Gonggar County

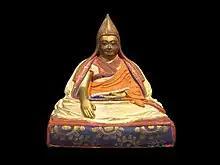
The Fifth Dalai Lama, instrumental in enlarging the Dorjezha Monastery

Dorjezha Monastery, situated on a hilltop, blends well with the rock setting and is named after the rock known as Vraja, the green coloured gemstones found behind the monastery. The literal meaning of ‘Dorjezha’ is “Diamond Hill.” It was initially built on modest lines, on the right bank of the Yarlung River by a wealthy local man known as Doxie Dorje. The monastery was destroyed completely in 1717 during Zungar invasion of this area. It was, however, rebuilt in 1718. Further, the monastery was supported by the Fifth Dalai Lama and consequently, it underwent major improvements and became one of the famous monasteries of Tibet. At the peak of its popularity, 2000 monks of Nyingma sect resided here; it is known as the only ancestral monastery of the Sakyapa sect. It was substantially damaged during the Cultural Revolution. However, it was rebuilt in 1978. At present, 29 monks reside here, and most of them are from the Gonggar County, except one monk who is from Renbo County of Shigatse Prefecture. The Management system established is democratic, with each individual member of the Management Commission made responsible for particular tasks such as religious activities, finance and daily matters. It maintains close interaction with the Choqin Monastery (Dêgê County in Sichuan province) also of the Nyigma sect and both follow the same teaching and practicing of Buddhist tenets. In this monastery, the practice of the “Reincarnation of the Living Buddha” is followed and hence it has the name of "Renchenqinmo Dorjeza Jambeilobsam Gyinmeinamzogyacho" and the present Living Buddha is the 10th Reincarnation in this lineage, and as result this monastery has huge reputation among the adherents of Tibetan Buddhism.